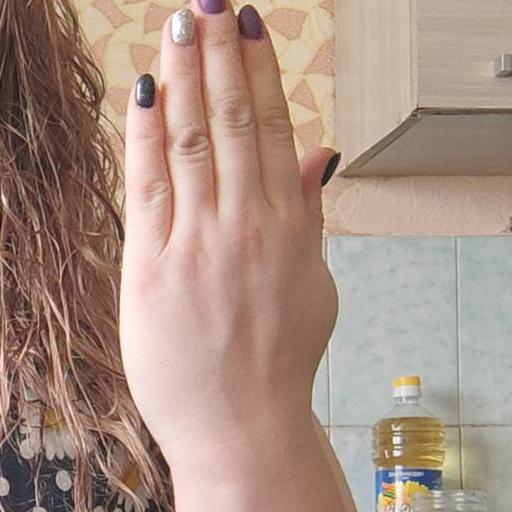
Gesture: stop_inverted